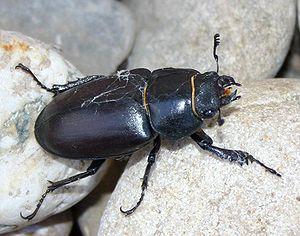
Un invertébré est un animal dépourvu de colonne vertébrale, et d'os en général. Quelle que soit l'école de taxonomie considérée, et donc quels que soient les critères de classification retenus, les « invertébrés » n'ont jamais été regardés comme un taxon valide au sein de la classification du vivant : il s'agit donc d'un terme vernaculaire sans valeur scientifique, regroupant toute la biodiversité n'appartenant pas au sous-embranchement des Vertébrés.